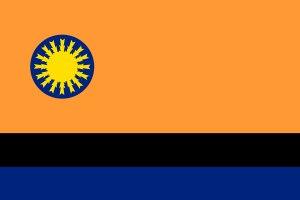
Voici listés ci-dessous les drapeaux des États du Venezuela